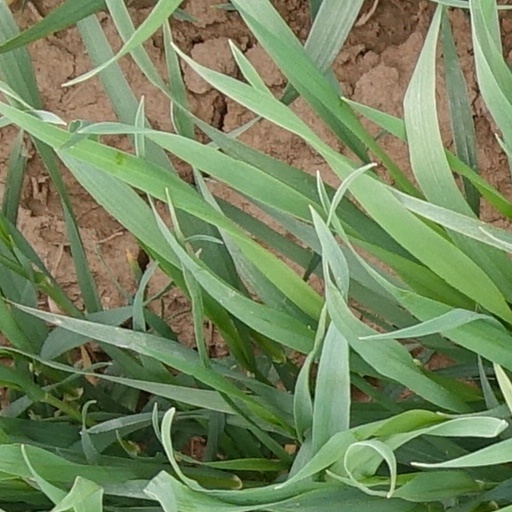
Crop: wheat